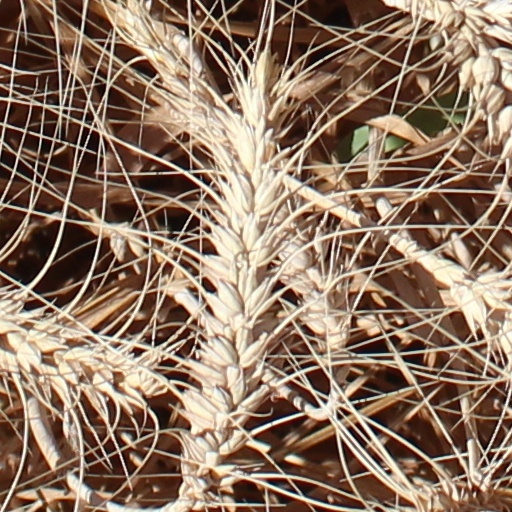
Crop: wheat